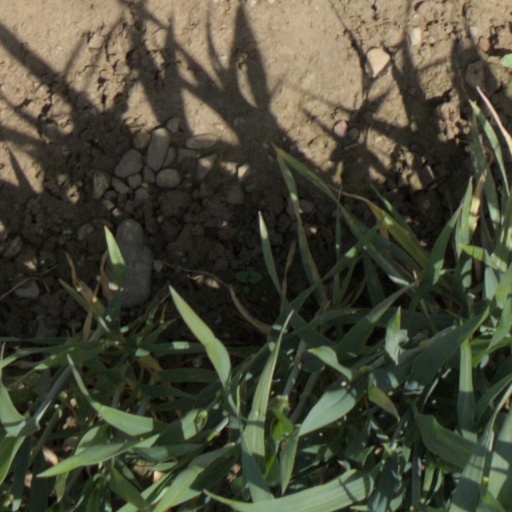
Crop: wheat